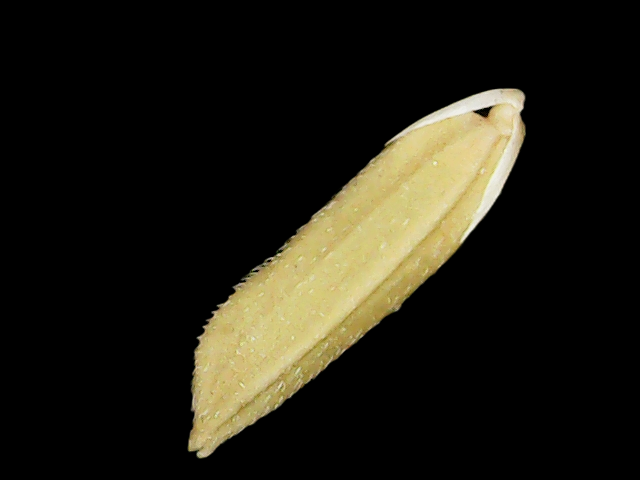
Rice variety: Binadhan20